New Cross Hospital

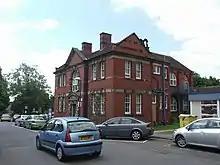
The Workhouse Board Offices

The hospital has its origins in the local workhouse designed by Arthur Marshall; the foundation stone was laid by the chairman of the Board of Guardians in September 1900 and it opened in September 1903. The design ensured that the workhouse had infirmary facilities in the north end of the site and the infirmary joined the National Health Service as the New Cross Hospital in 1948.